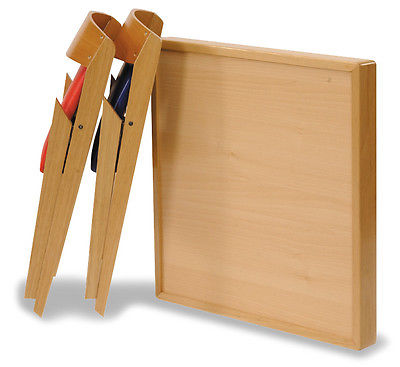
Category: table